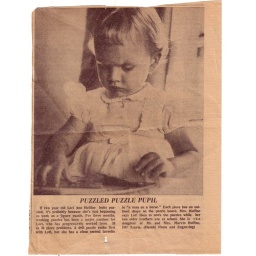
Little girl in the paper